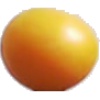
Label: Cherry Wax Yellow 1